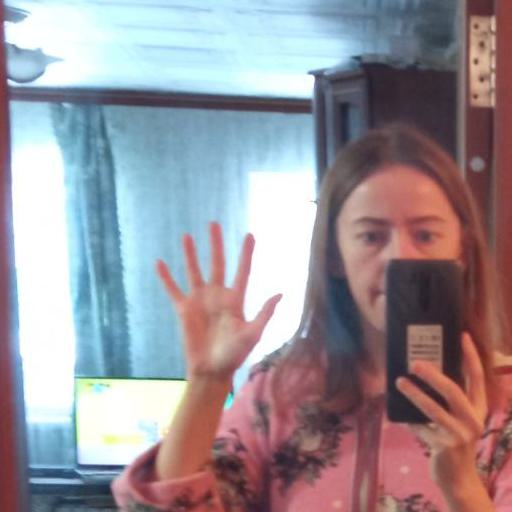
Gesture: palm